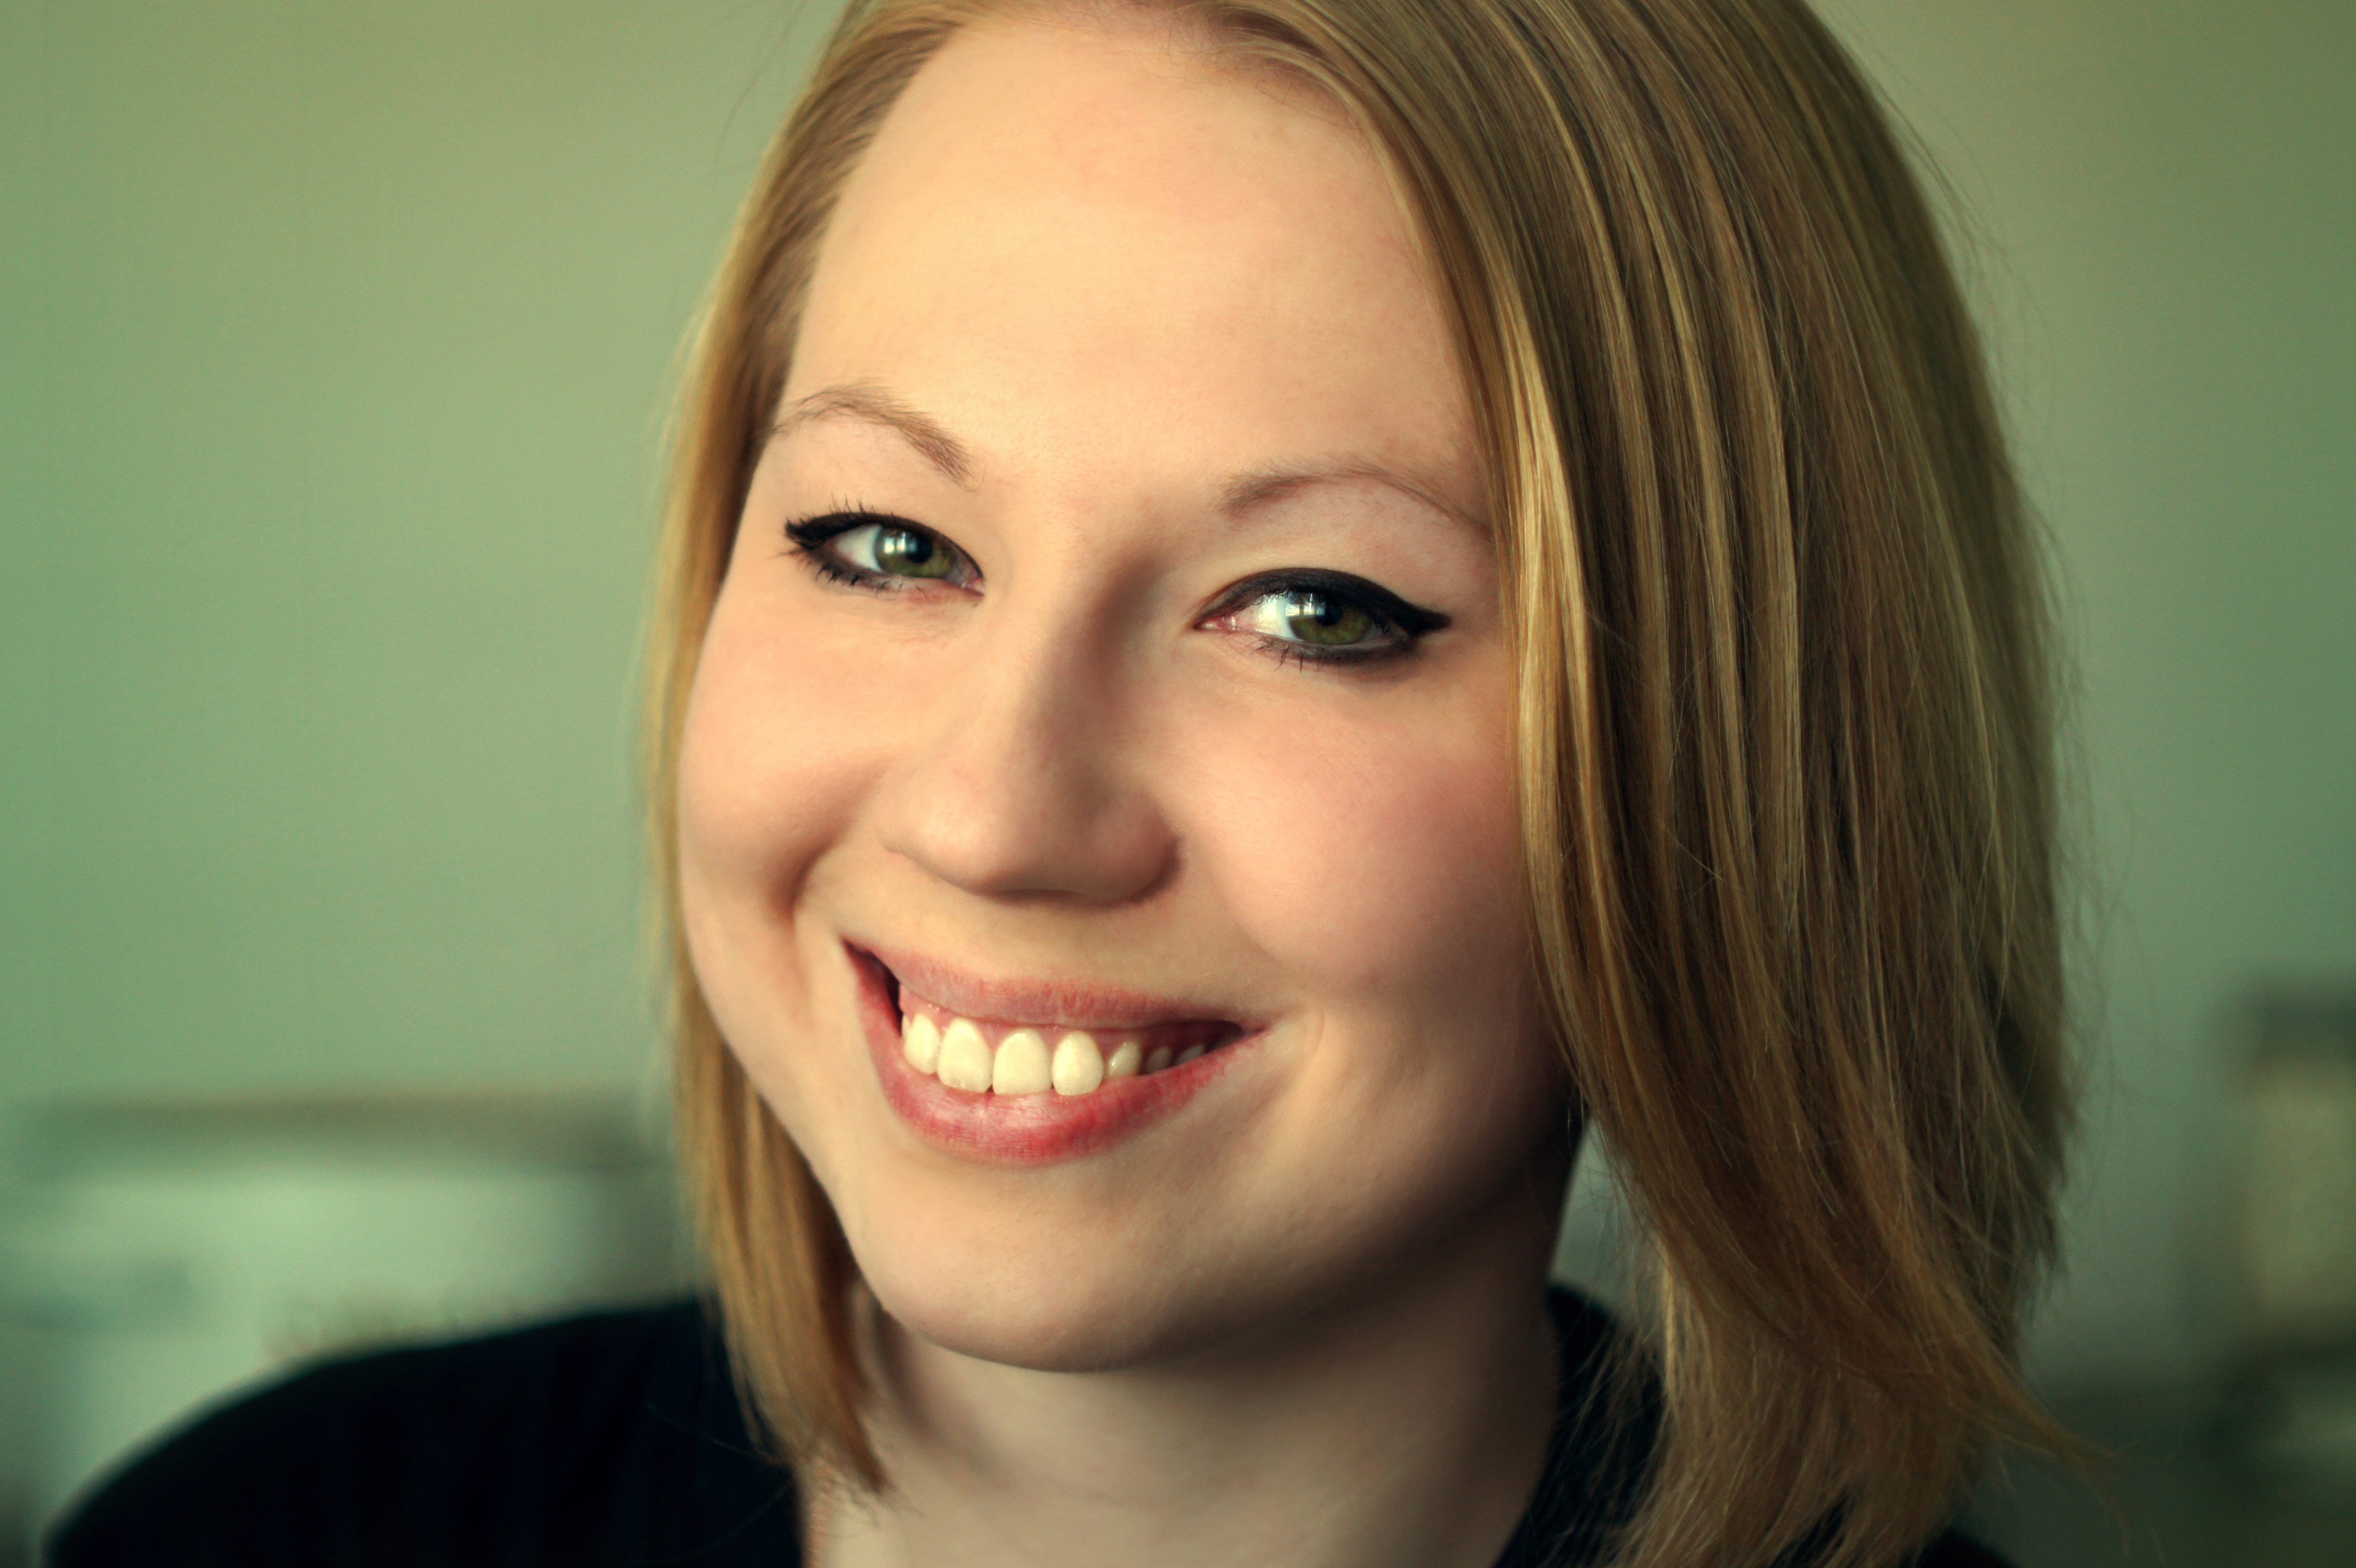
person, girl, woman, hair, photography, portrait, model, lady, facial expression, lip, hairstyle, smile, eyebrow, mouth, long hair, close up, human body, face, nose, eyes, cheek, eye, head, skin, beauty, blond, organ, emotion, portrait of a girl, brown hair, chin, portrait photography